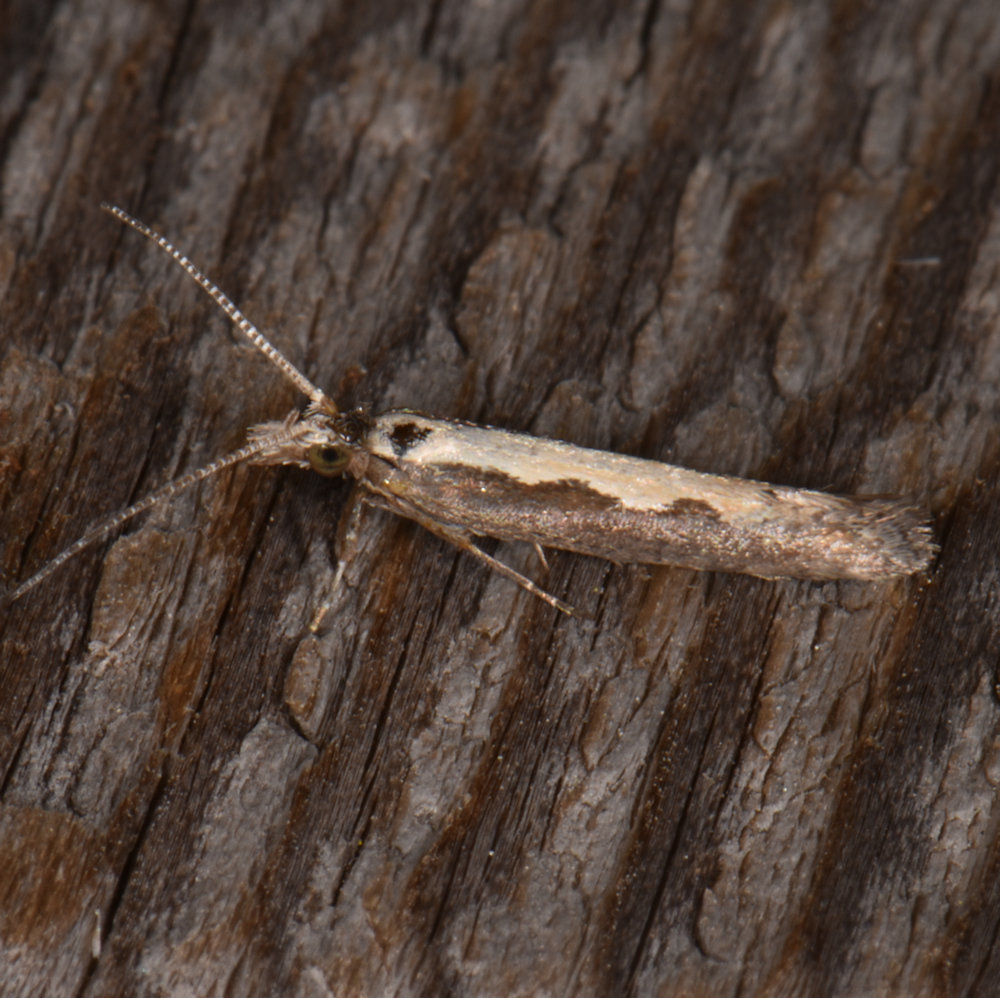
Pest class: diamondback_moth